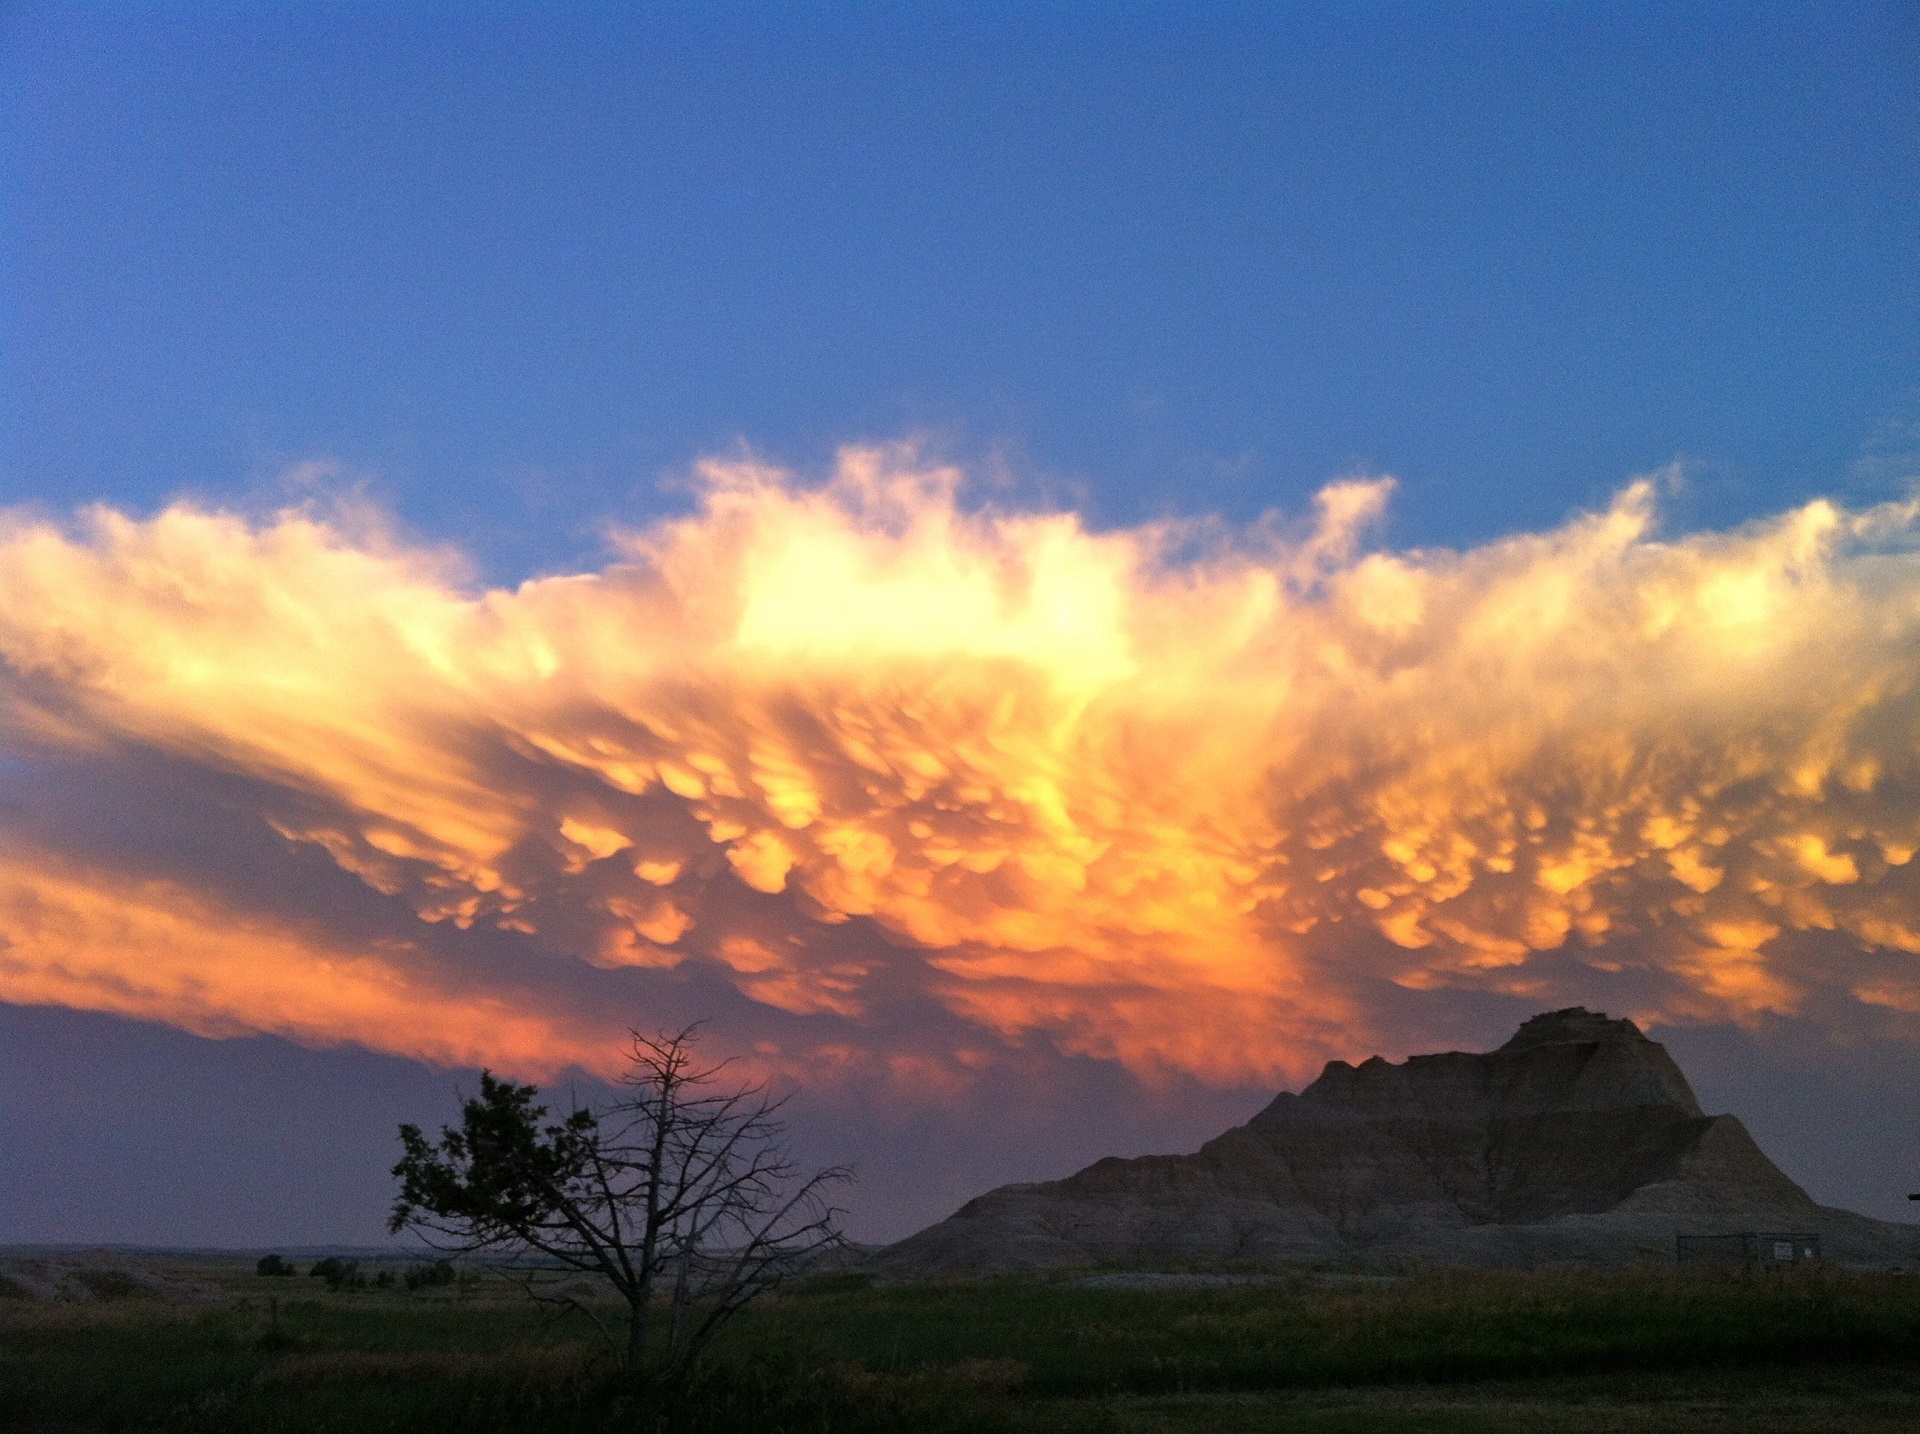
landscape, nature, horizon, wilderness, cloud, sky, sunrise, sunset, prairie, sunlight, morning, dawn, atmosphere, formation, dusk, evening, scenic, weather, usa, cumulus, colorful, plain, mammatocumulus, dramatic, afterglow, badlands national park, south dakota, mammatus clouds, round pouches, storm warning, atmospheric phenomenon, red sky at morning